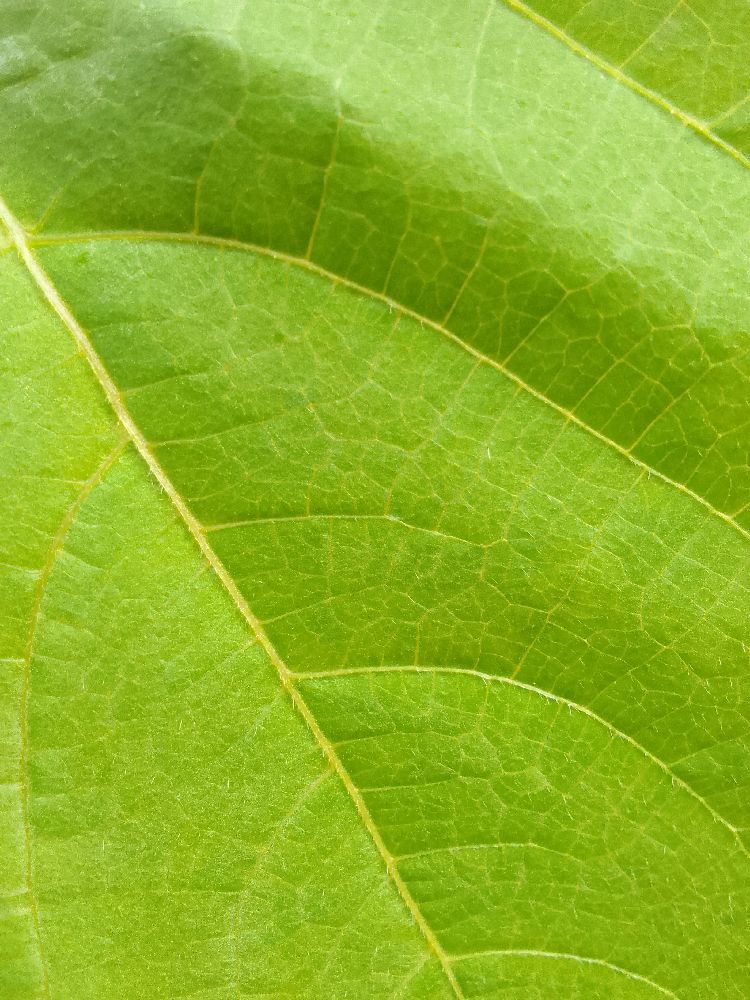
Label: healthy